Turkic Christians

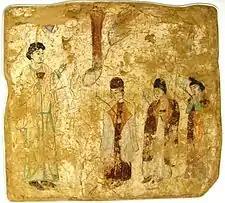
Palm Sunday procession of Nestorian clergy in a 7th- or 8th-century wall painting from a church at Karakhoja, Chinese Turkestan

The Bulgars, a Turkic semi-nomadic semi-nomadic warrior tribe thrived in the expansive landscapes of the Pontic-Caspian steppe and the Volga region from the 5th to the 7th centuries. Originating from Central Asia, the Bulgars became renowned as skilled equestrians and fierce warriors, adapting to the demands of their environment while establishing a formidable presence in the region. By the 10th century, they began to embrace Christianity, a pivotal transformation that would shape their identity and influence in the broader Eurasian context. The Bulgars’ conversion to Christianity was formalized during the reign of Khan Boris I, who ruled from 852 to 889. Under his leadership, the Bulgars officially adopted Christianity in 865, subsequently embracing Eastern Orthodoxy in 879. This shift was not merely a religious change but a complex interplay of cultural exchanges with the Byzantine Empire and local Eastern Christian traditions. As a result, their Christian identity emerged from a rich tapestry of influences, which significantly impacted their political and cultural relationships with neighboring states and peoples.